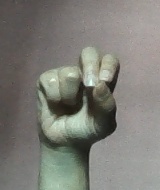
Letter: gaaf